Rocky Mountain Quilt Museum

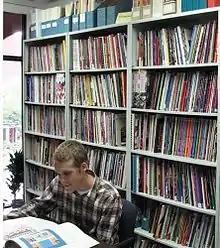
Sandra Dallas Library

RMQM's Sandra Dallas Library contains more than 7,500 items – books, pamphlets, DVDs, and videos – covering a wide range of quilt-related subjects, from history to fiction to patterns and techniques. The library is a self-supporting facility staffed entirely by volunteers. The public is welcome to visit the library to browse the collection and do research. RMQM members may borrow materials from the circulating collection. The Online Catalog is available for online browsing.